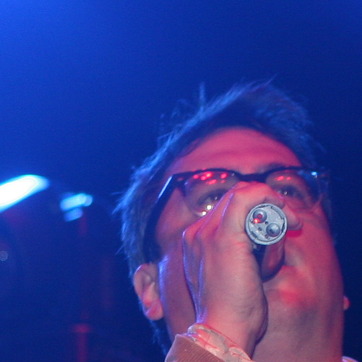
Material: plastic